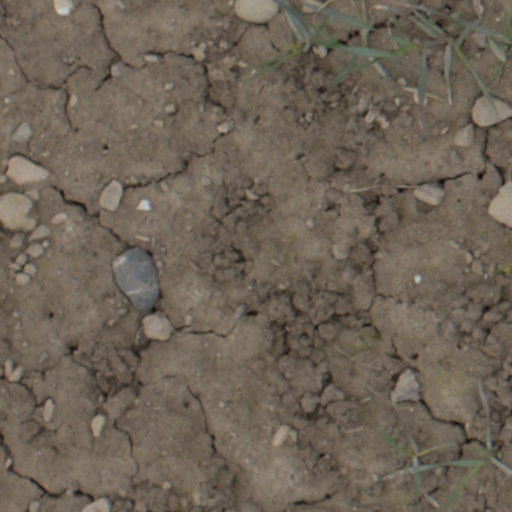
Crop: wheat